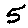
Label: 5